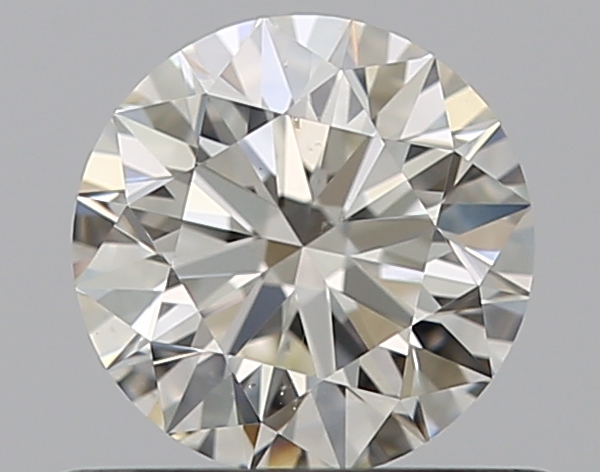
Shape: round
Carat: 0.53
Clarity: VS2
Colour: J
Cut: EX
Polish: EX
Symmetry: EX
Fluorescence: F
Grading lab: GIA
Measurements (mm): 5.18 x 5.21 x 3.22